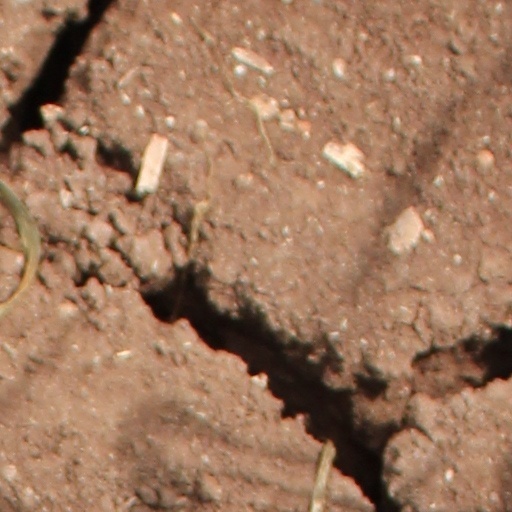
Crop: wheat